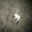
Label: cra